Eric Idle

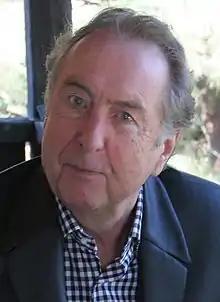
Idle in 2012

Eric Idle (born 29 March 1943) is an English actor, comedian, songwriter, musician, screenwriter and playwright. He was a member of the British comedy group Monty Python and the parody rock band the Rutles. Idle studied English at Pembroke College, Cambridge, and joined Cambridge University Footlights. He has received a Grammy Award as well as nominations for two Tony Awards.